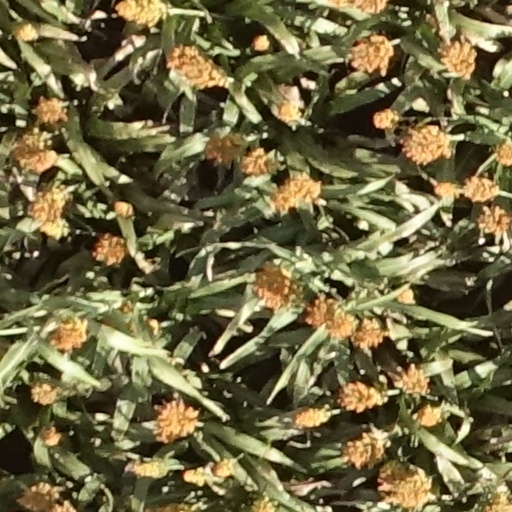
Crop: sorghum